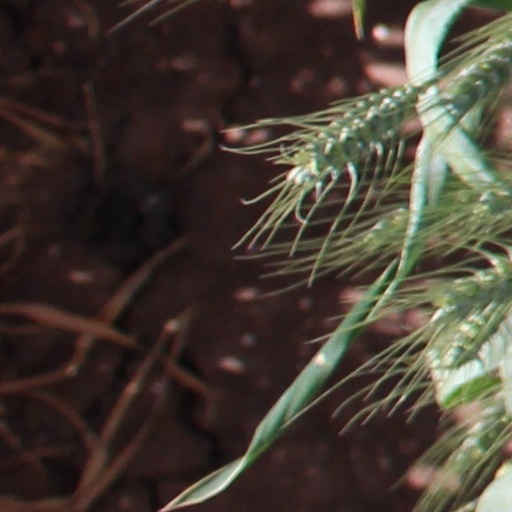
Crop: wheat